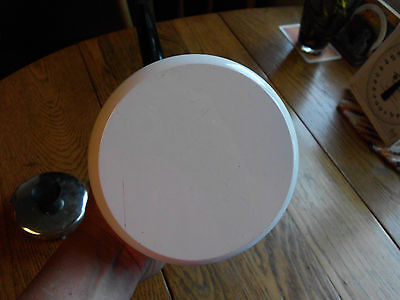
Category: kettle